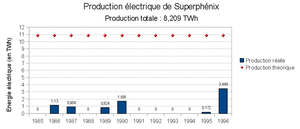
Production électrique du réacteur à neutrons rapides Français Superphénix. Production d'électricité théorique avec un facteur de charge de 100%
Superphénix est un ancien réacteur nucléaire définitivement arrêté en 1997, situé dans l'ex-centrale nucléaire de Creys-Malville, en bordure du Rhône à 30 km en amont de la centrale nucléaire du Bugey. C'était à l'origine un prototype de réacteur à neutrons rapides à caloporteur sodium faisant suite aux réacteurs nucléaires expérimentaux Phénix et Rapsodie. En 1994, un décret transforme Superphénix en réacteur de recherche et de démonstration, mais ce décret est annulé en 1997 par le Conseil d’État, malgré un projet économiquement viable, un facteur de charge de plus de 30 % en 1997 et un taux de disponibilité qui a atteint 95 % en 1996.